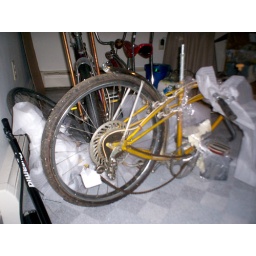
bike in a box